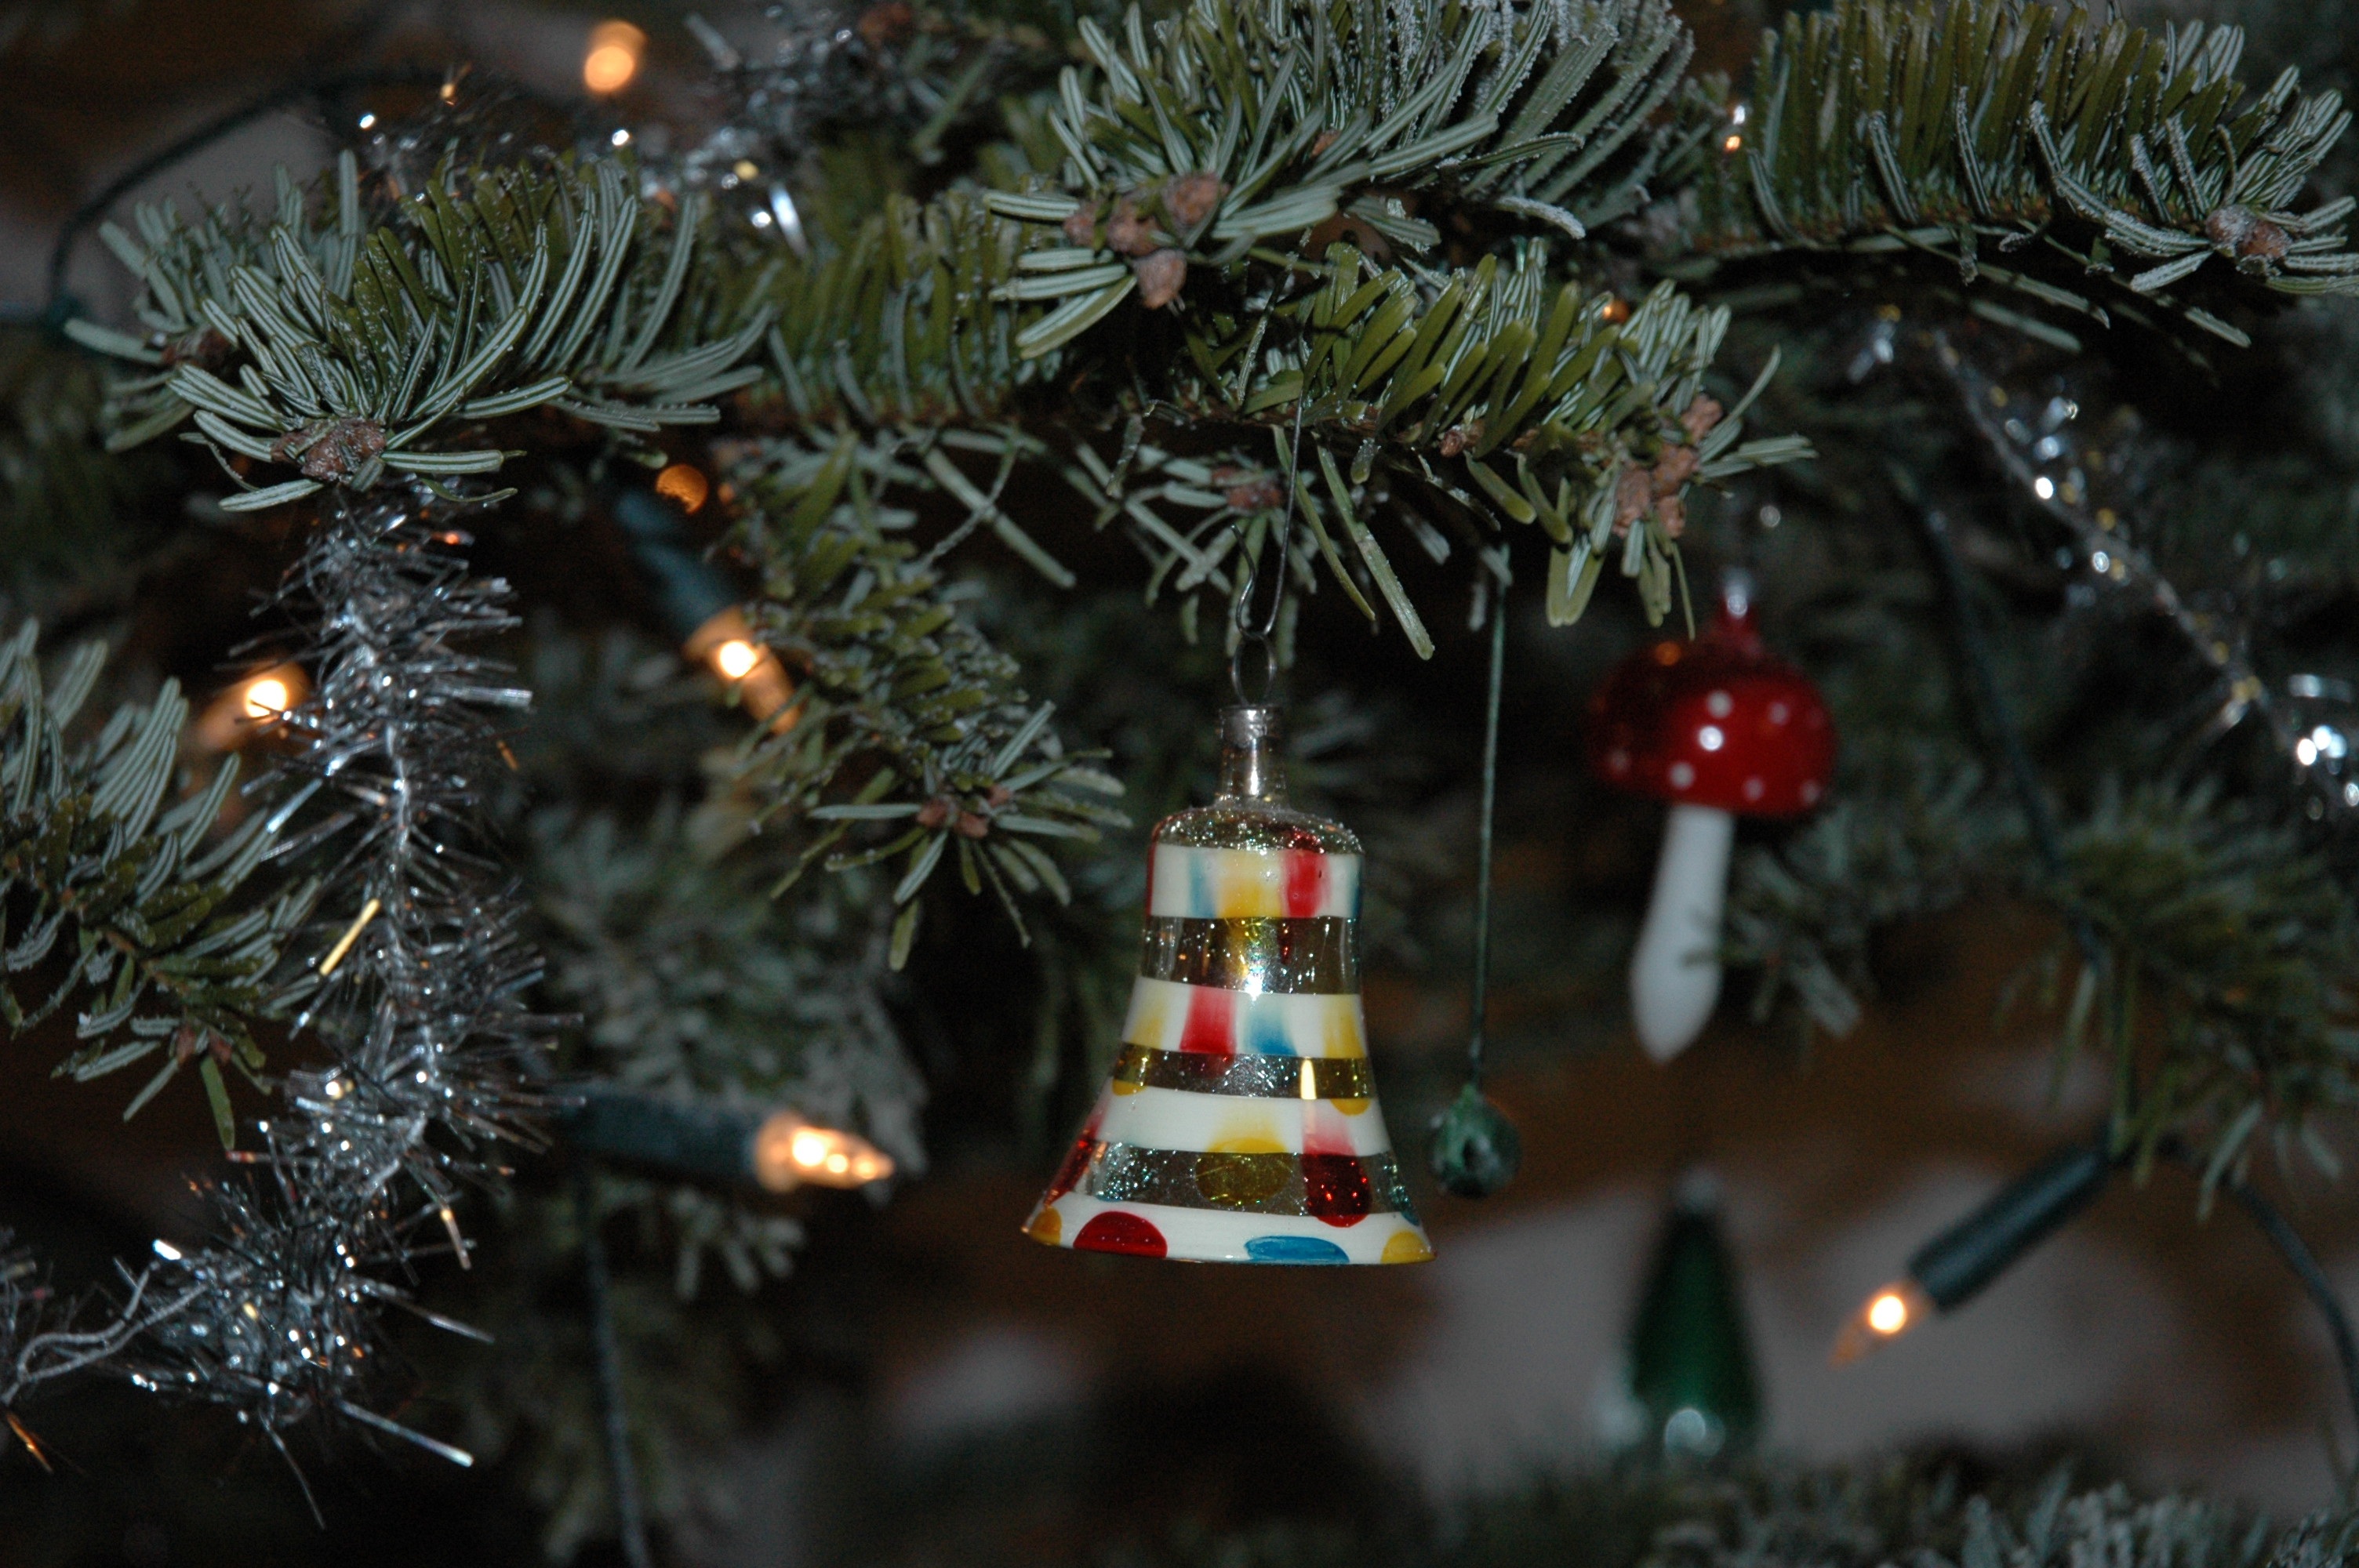
tree, branch, holiday, christmas, fir, christmas tree, christmas decoration, spruce, party, woody plant, christmas bell, christmas tree decorations, kersttak